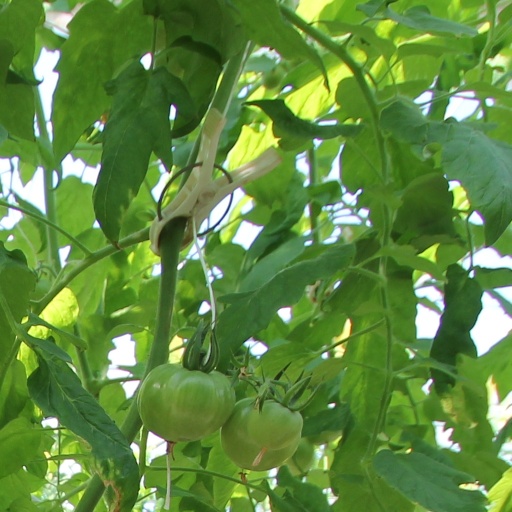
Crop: tomato